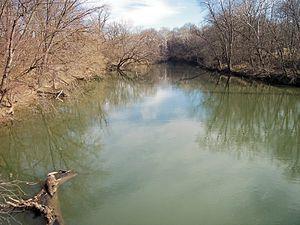
Le Conococheague est un affluent du Potomac dont la branche principale commence dans le comté de Franklin, en Pennsylvanie. Il passe sous le vieil aqueduc du canal Chesapeake and Ohio près de Williamsport, au Maryland, avant de se jeter dans le Potomac. Le nom Conococheague est d'origine lenape et a également été plus tard appliqué à une montagne voisine.